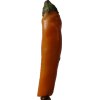
Label: pepper